Travis Cloke

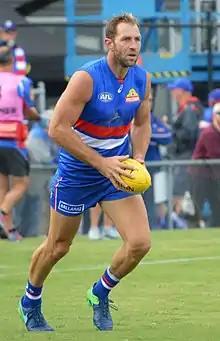
Cloke playing with the in a pre-season match in February 2017

Travis Cloke (born 5 March 1987) is a former professional Australian rules footballer who played for the Collingwood Football Club and in the Australian Football League (AFL).